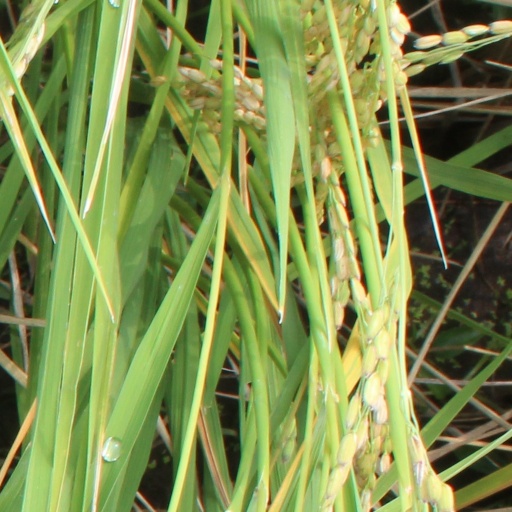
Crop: rice